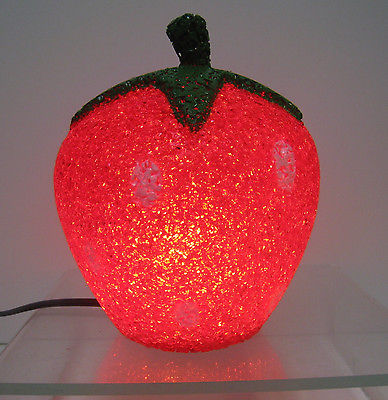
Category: lamp